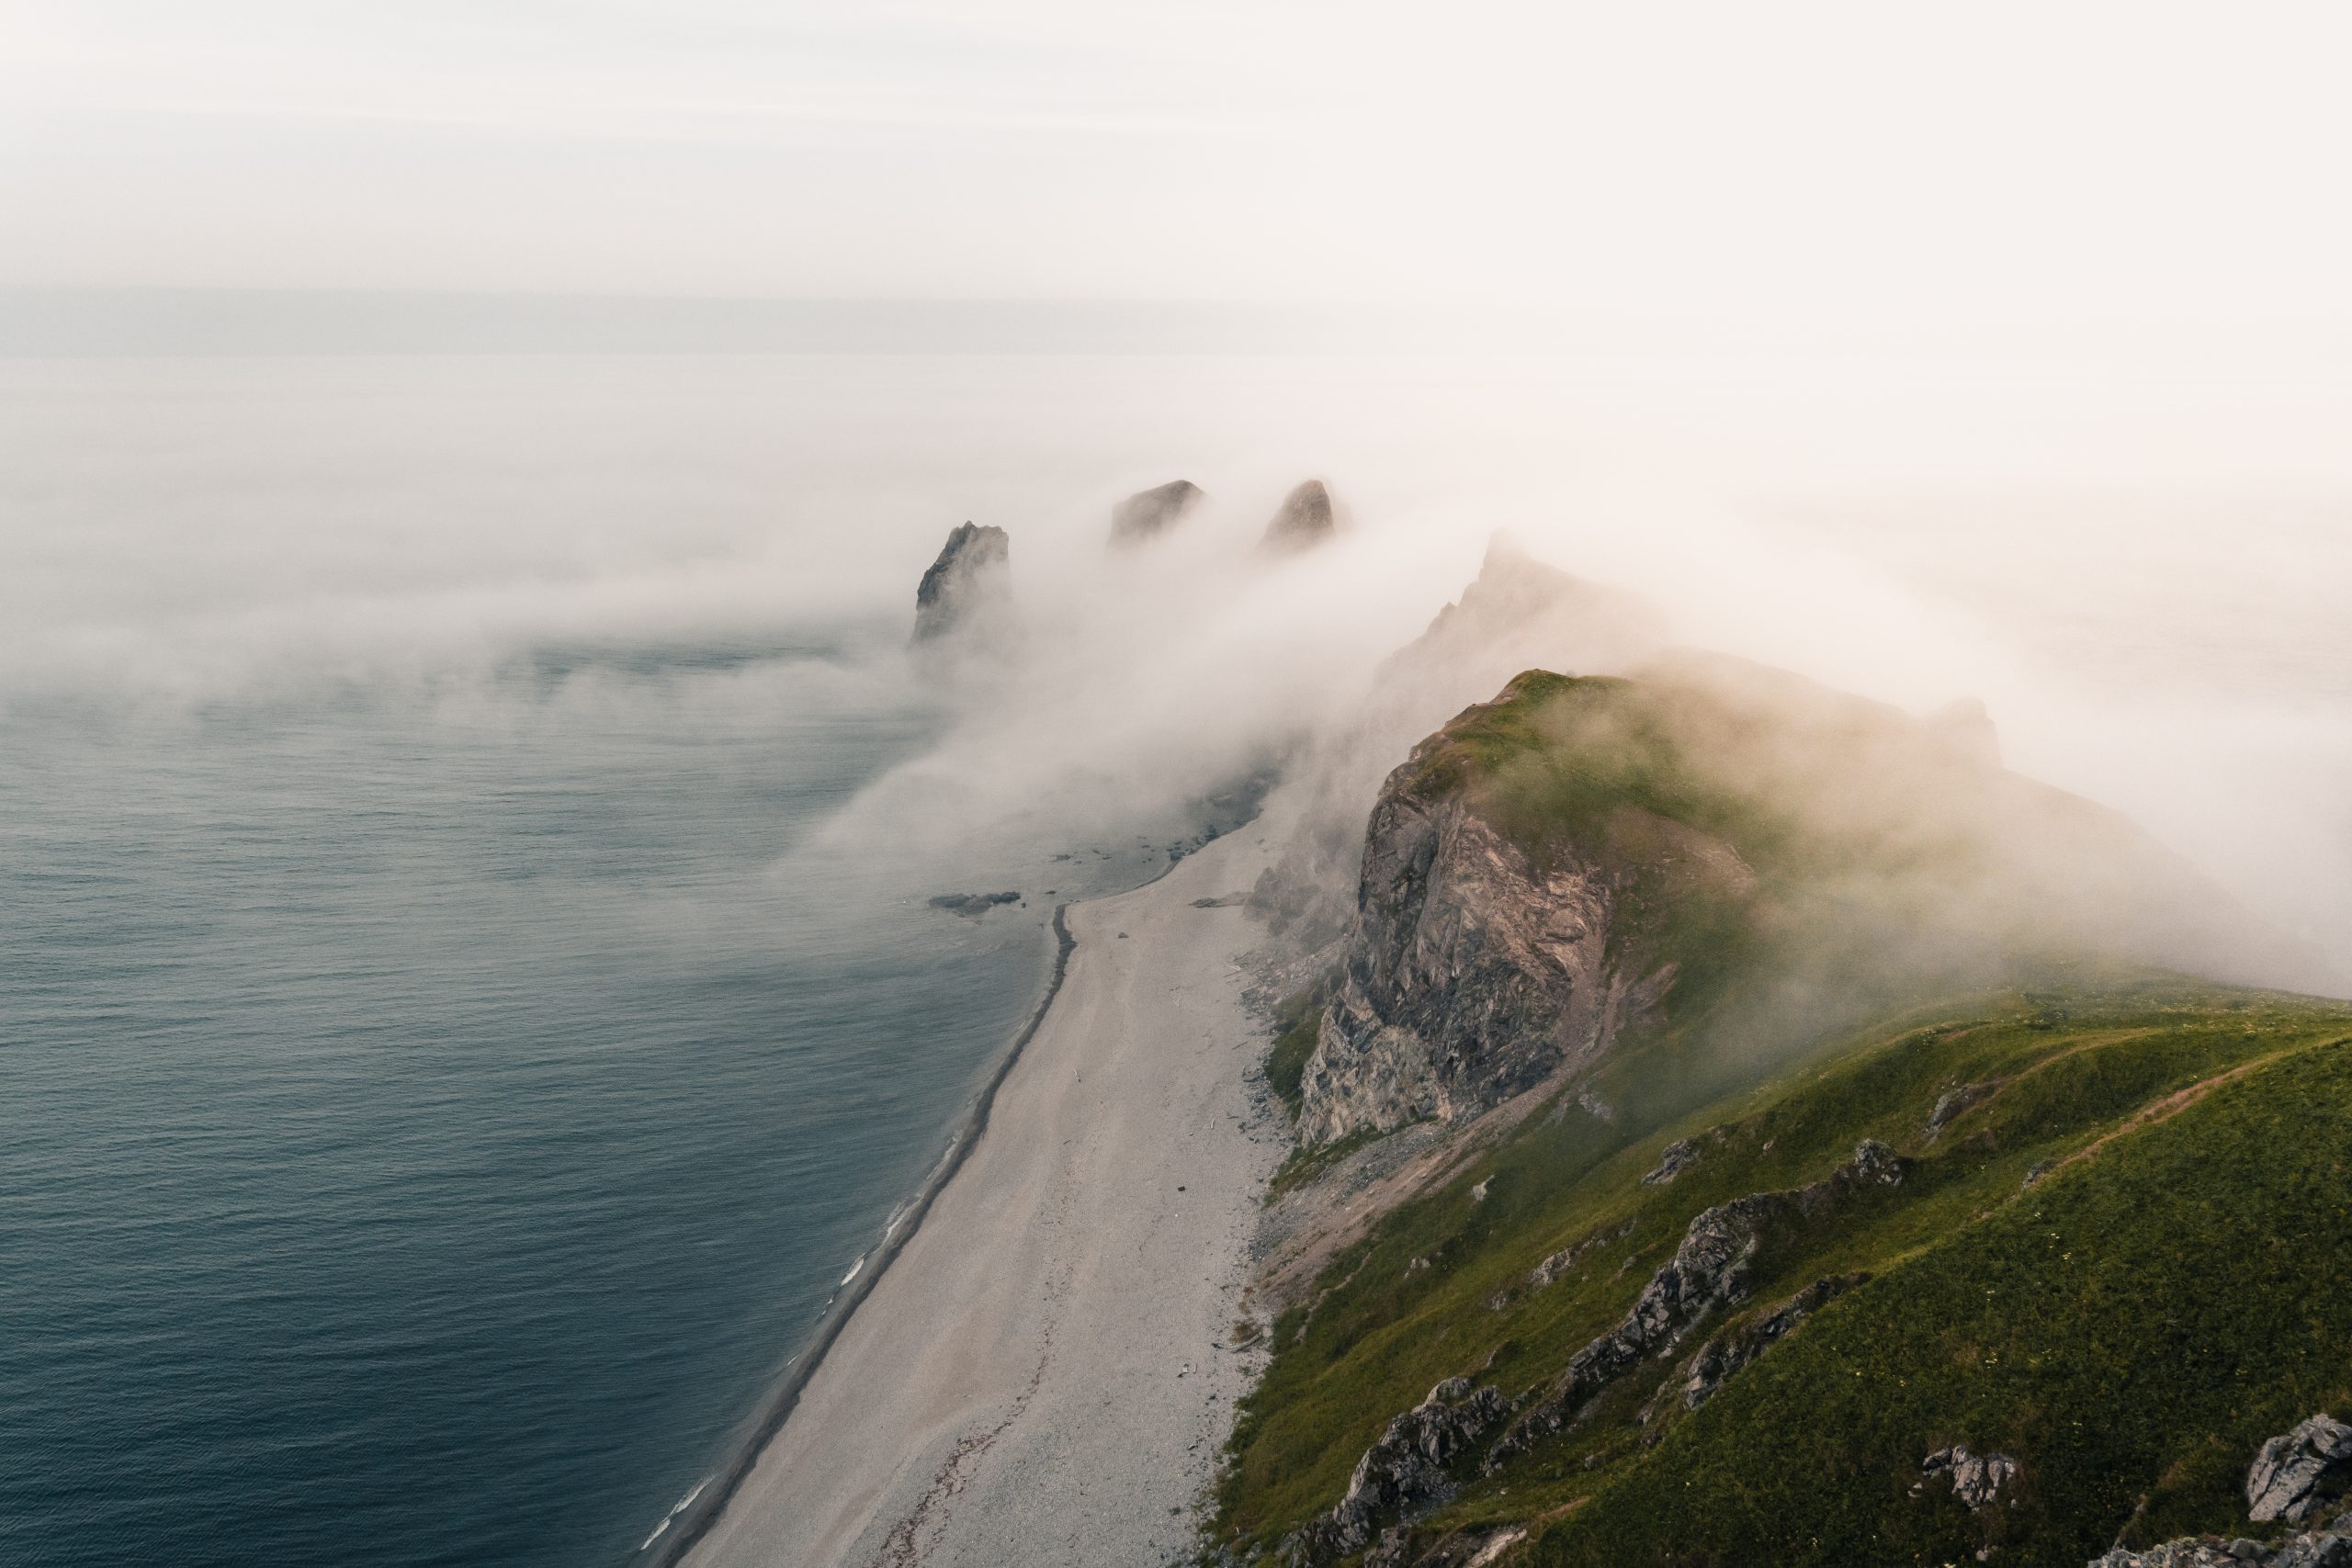
water, cloud, sky, atmospheric phenomenon, fog, natural landscape, slope, landscape, wind, wind wave, mountain, mist, horizon, hill, headland, coast, wave, ocean, rock, klippe, road, cape, sound, storm, mountain range, sea, tide, haze, massif